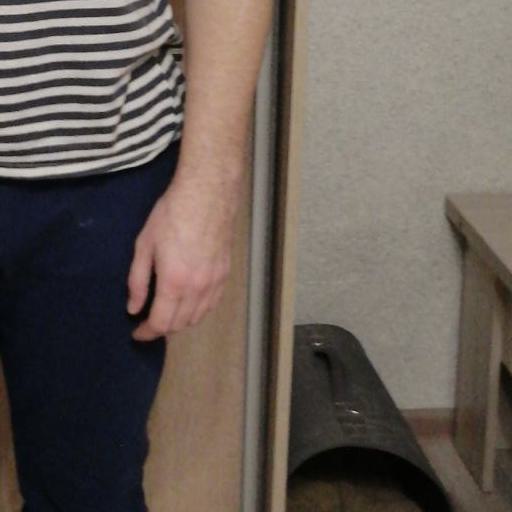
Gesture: no_gesture